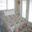
Label: bed